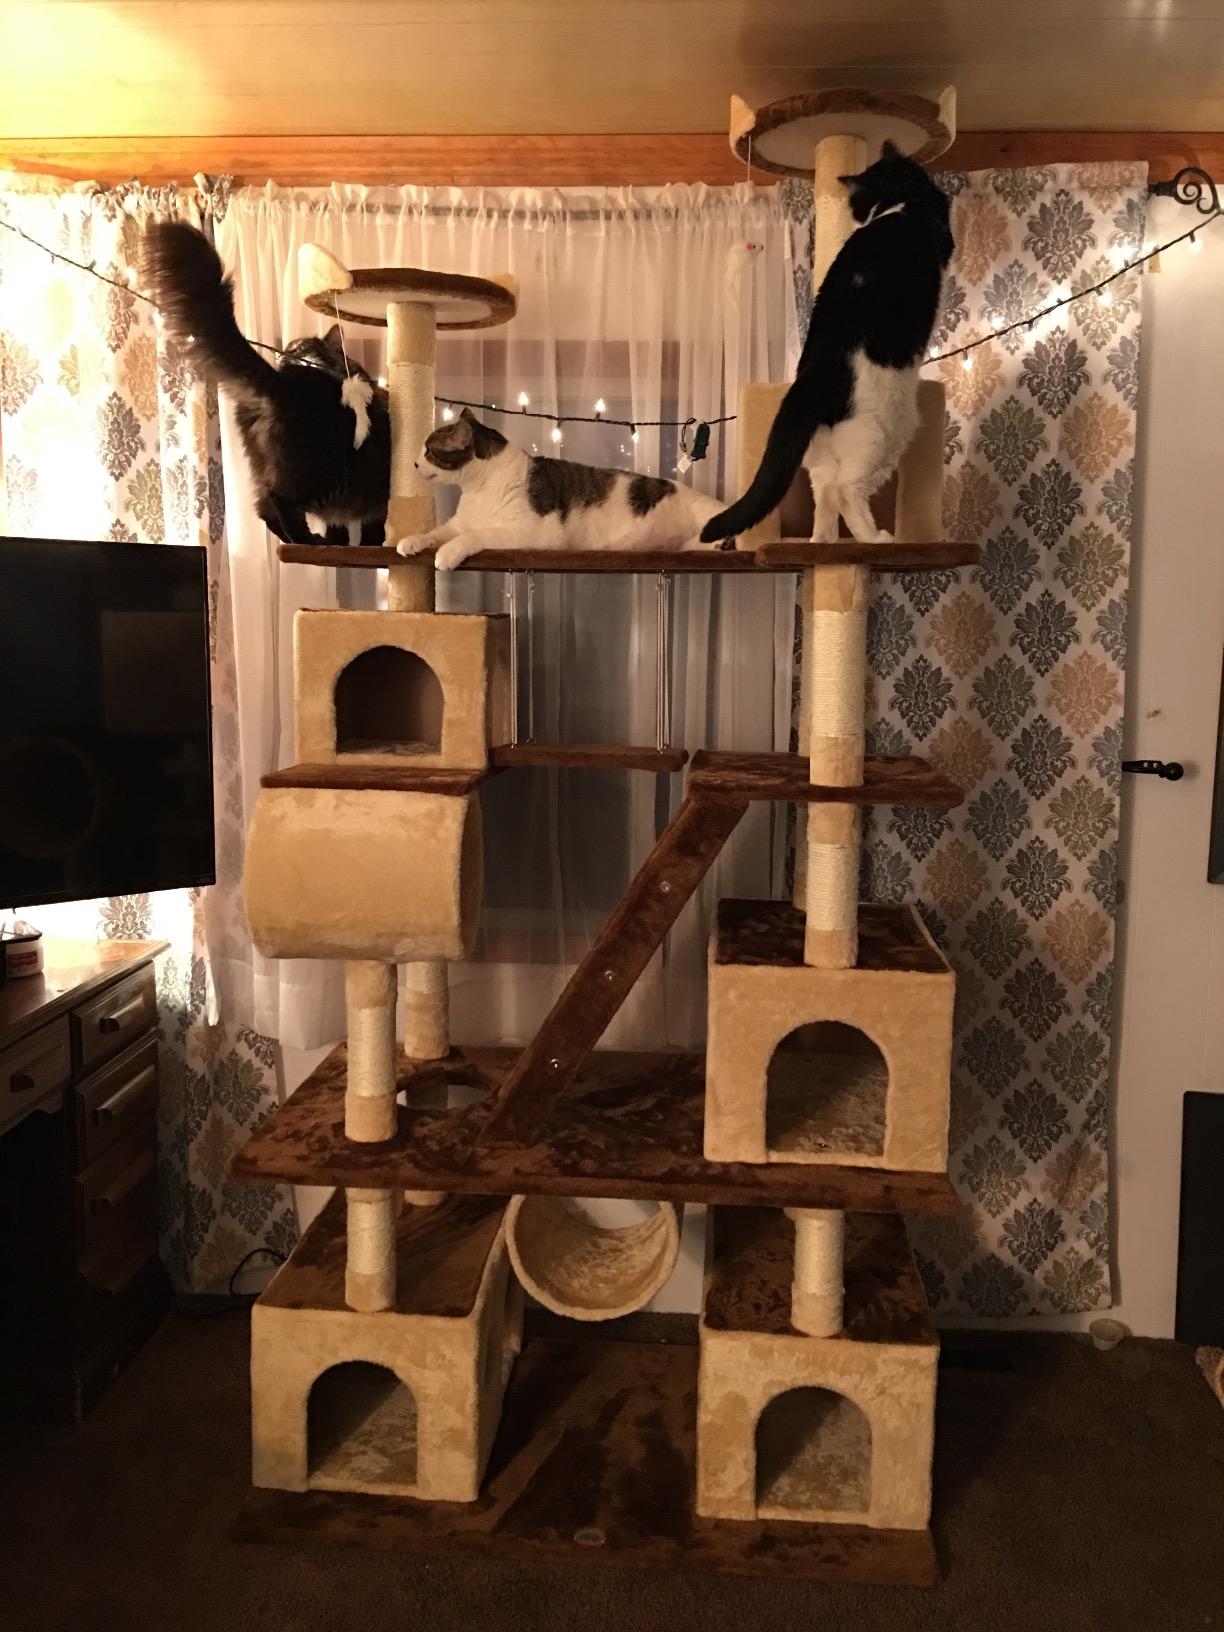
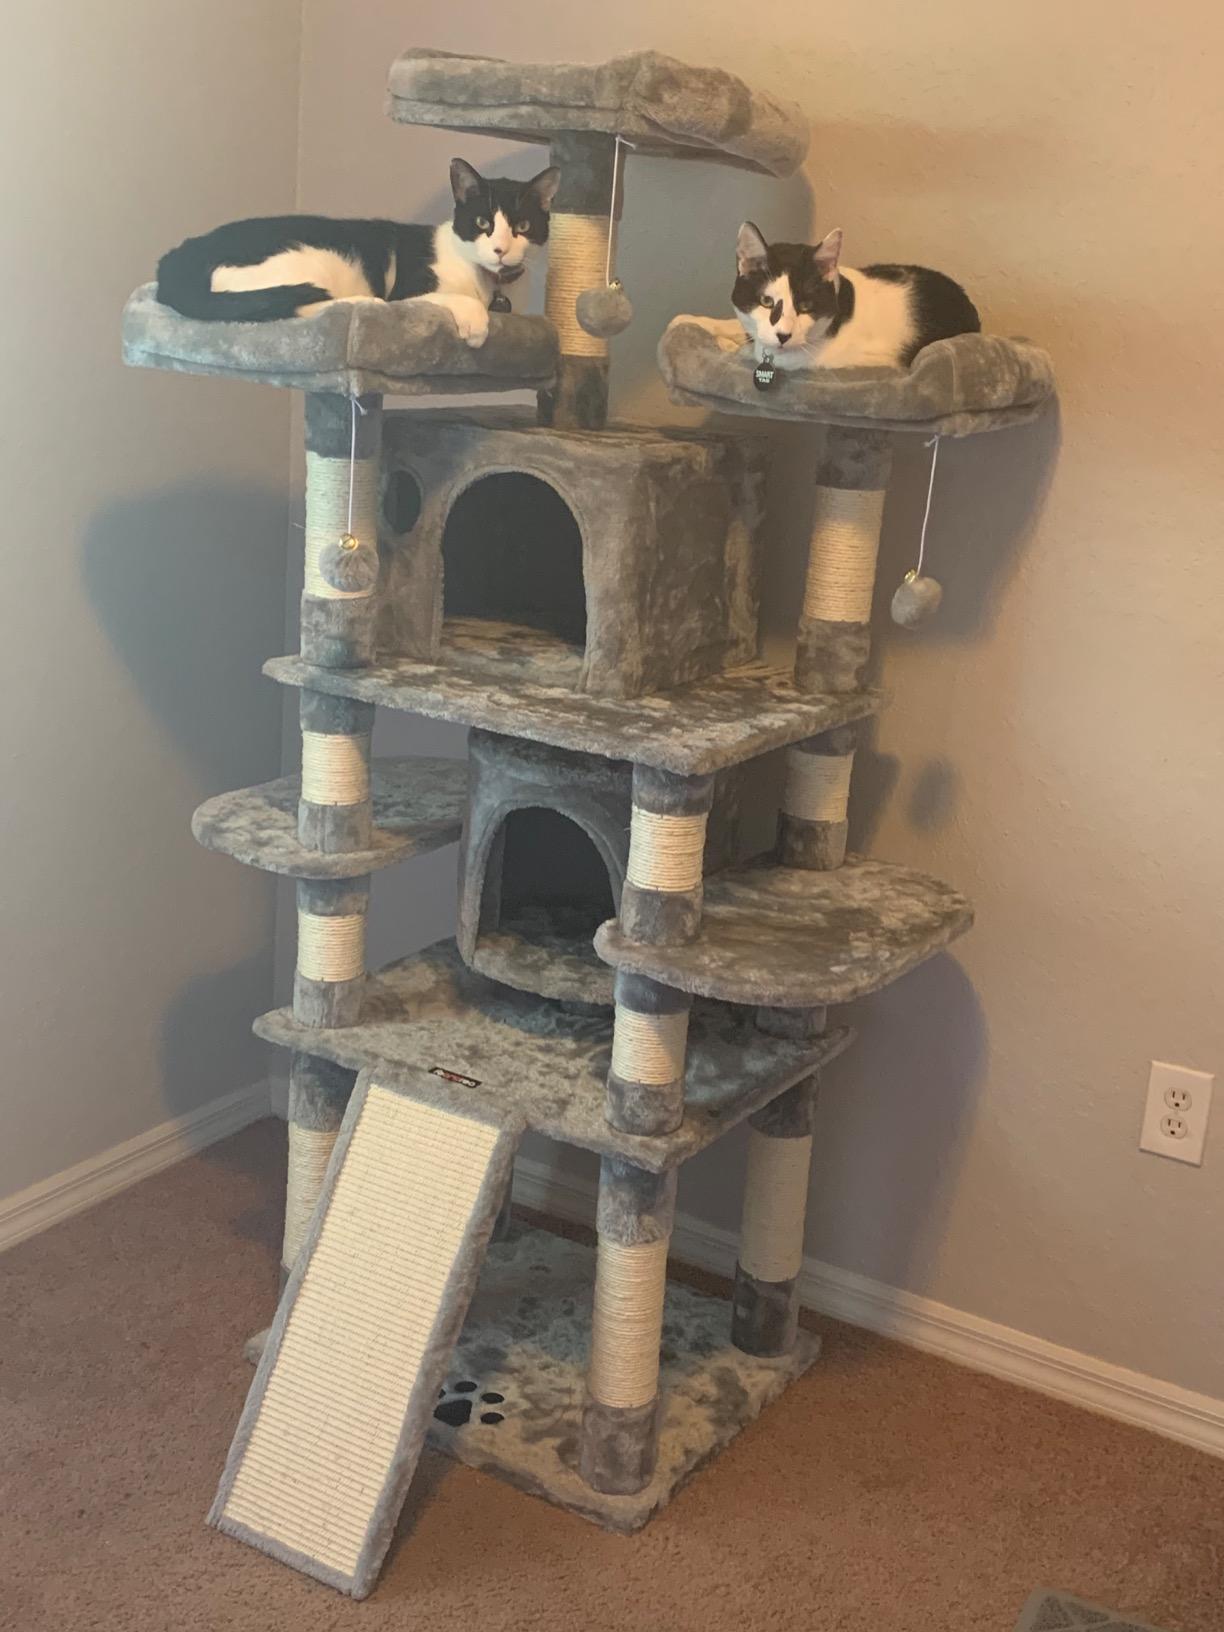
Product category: items_cat tree
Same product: no